Harold Pinter Theatre

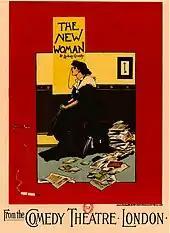
Poster for "The New Woman"

In 1893 J. Comyns Carr took over the management of the theatre. He remained in charge for three years, producing among other plays "Sowing the Wind" by Sydney Grundy (1893); "The Professor's Love Story" by J. M. Barrie (1894); "The New Woman" by Grundy (1894); and "The Benefit of the Doubt" by A. W. Pinero (1895). The resident stars of the house in this period were Cyril Maude and his wife Winifred Emery. Hawtrey resumed the management in a play of his own, "Mr Martin", in which he co-starred with Lottie Venne. which he followed with a successful season of light comedies. William Greet took over the theatre in 1898 and presented Arthur Roberts and Ada Reeve in a musical comedy "Milord Sir Smith" with music by Edward Jakobowski. The major productions of 1899 were "A Lady of Quality" by Frances Hodgson Burnett, and "Great Caesar" by George Grossmith Jr. and Paul Rubens, with Willie Edouin, Grossmith and Reeve.